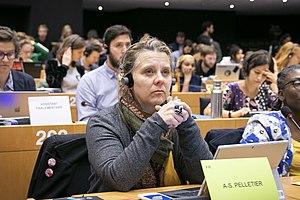
Anne-Sophie Pelletier, née le 5 février 1976 à Besançon, est une aide médico-psychologique et femme politique française. Aux élections européennes de 2019, elle est élue au Parlement européen sur la liste La France insoumise menée par Manon Aubry.